Tel Zayit abecedary

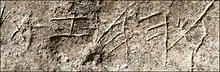
It consists of the first letters of the Phoenician-Hebrew alphabet: 𐤅𐤄𐤇𐤆𐤈 (right-to-left: "wāw, hē, ḥēt, zayin, ṭēt").

The Tel Zayit abecedary adds to the corpus of inland Canaanite alphabetic inscriptions from the early Iron Age and thus provides additional evidence for literacy in the region during this period. While claiming a certain "level" of literacy on the basis of this and similar inscriptions is notoriously difficult, Carr (2008) argued that because "Tel Zayit is... small enough and distant enough from Jerusalem... the presence of this inscription there might be taken as testimony of more widespread writing across more far-flung and minor administrative centers of Judah."